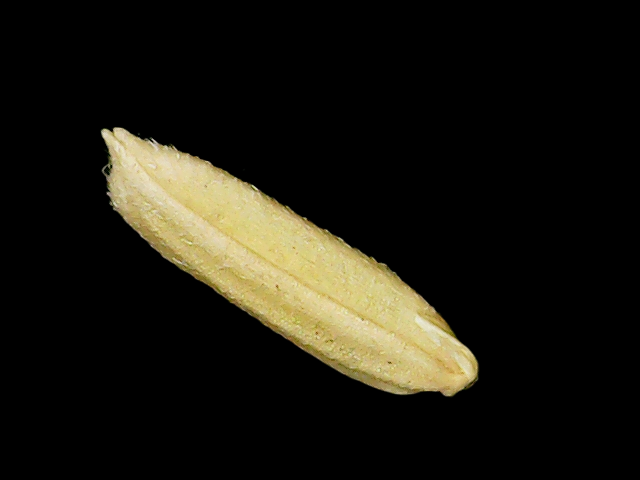
Rice variety: Binadhan21